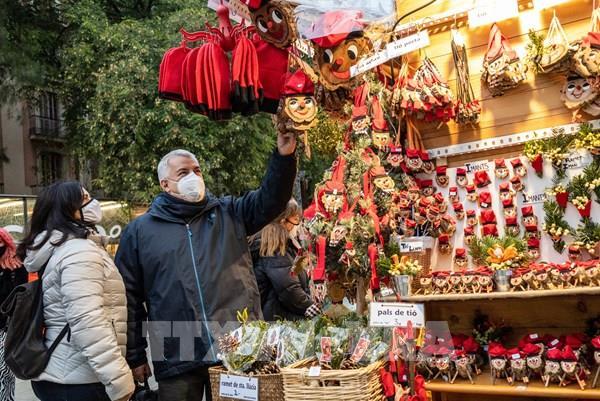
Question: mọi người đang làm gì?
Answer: mọi người đang lựa sản phẩm để mua